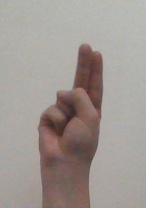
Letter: taa